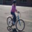
Label: bicycle